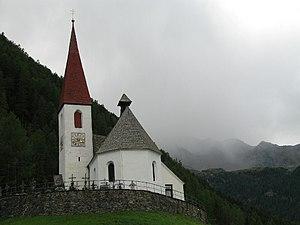
Ultimo est une commune italienne d'environ 2 900 habitants située dans la province autonome de Bolzano dans la région du Trentin-Haut-Adige dans le nord-est de l'Italie.